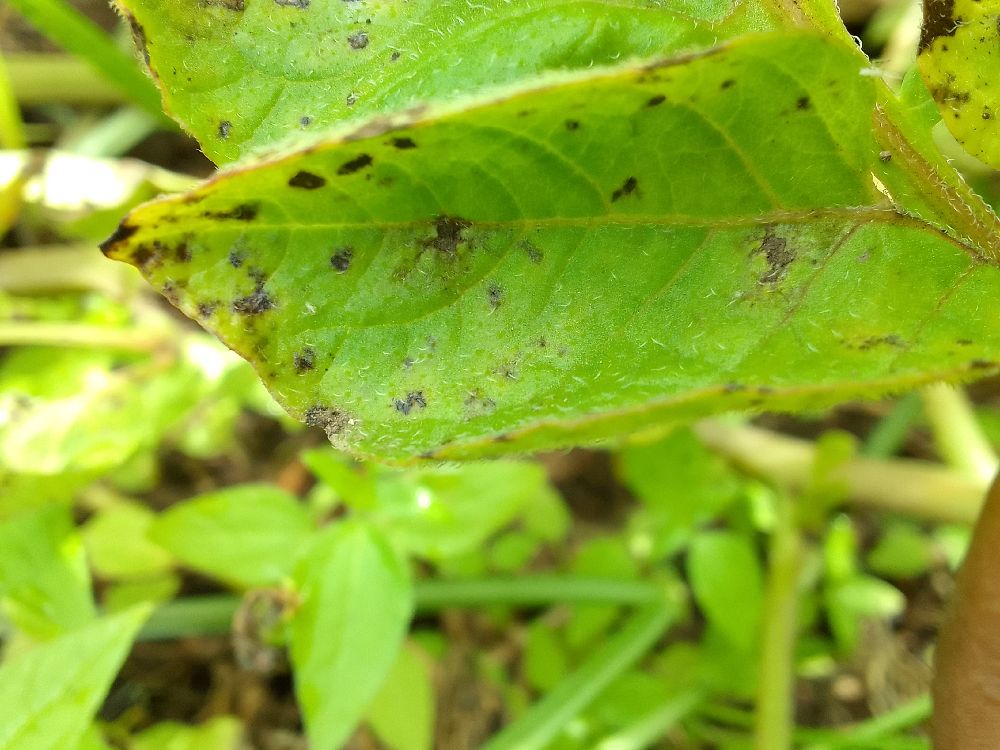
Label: Early blight